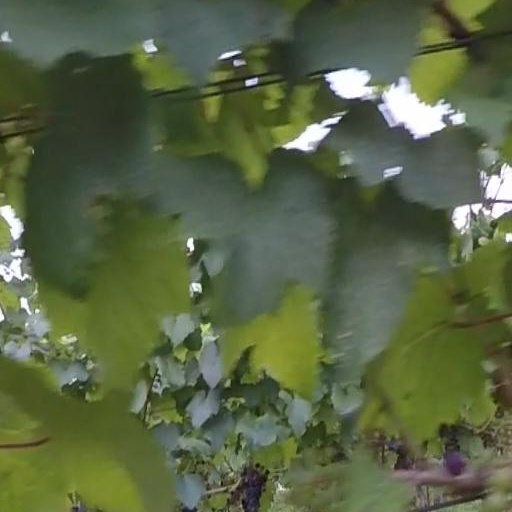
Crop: grape